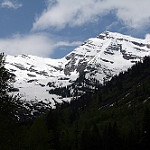
Scene: Outdoor